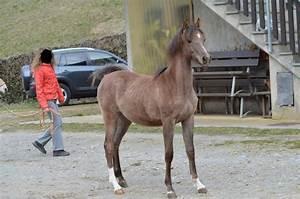
horse